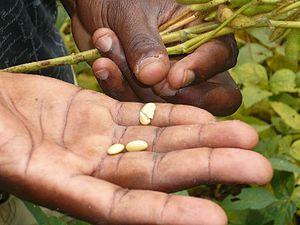
Centre de formation agricole à voka
La Fondation Marianiste, fondée en 2008 et reconnue d’utilité publique par décret en date du 20 novembre 2009, a pour but de perpétuer l’œuvre de l’Union Lorraine et de la famille Marianiste par la promotion de la personne, la défense de la justice, et avec l’éducation pour principe.